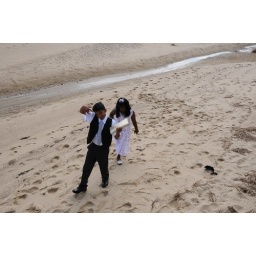
I think I can fit a couple of horse shoe crabs in Tiffany's bag, she won't notice.